Toomas Trapido

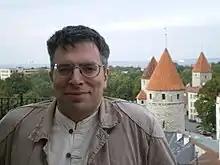
Toomas Trapido

Toomas Trapido (born 15 April 1972 in Tallinn) is an Estonian Estonian biologist, researcher, educator, and politician. He was a member of the XI Riigikogu.